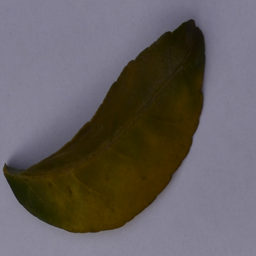
Plant part: leaf
Disease: greening